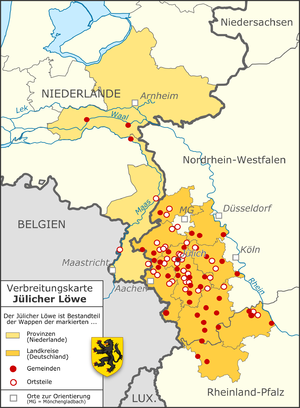
Hertugdømmet Jülich
Oversigt over de områder, byer mm., der i nutiden fortsat har Jülichs våbenskjold, den jülichske løve, indarbejdet
Hertugdømmet Jülich var en stat i det tysk-romerske rige. Det meste af området ligger i nutidens Nordrhein-Westfalen, mens en lille del ligger i Holland.